2007 USC Trojans football team

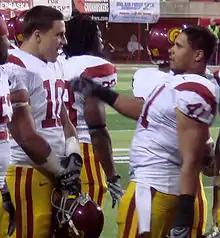
Brian Cushing (#10) and Thomas Williams (#41) returned to a highly ranked linebacking corps.

In terms of overall talent, Carroll stated that the 2007 squad is the "most competitive team we've had" during his six-year tenure as coach. Senior starting quarterback John David Booty entered the season as a front-runner for the Heisman Trophy. Booty, along with returning senior tackle Sam Baker, were ranked as two of the "Top 20 Players Heading Into 2007" by "Sports Illustrated".